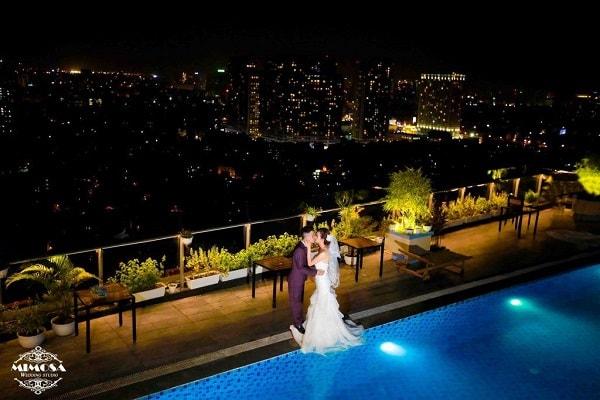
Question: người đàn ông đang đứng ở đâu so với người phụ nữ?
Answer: đang đứng đối diện với người phụ nữ